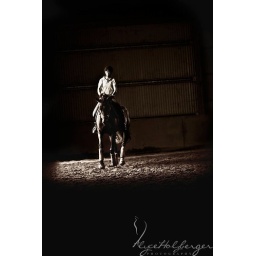
my coach working her GP horse in the indoor